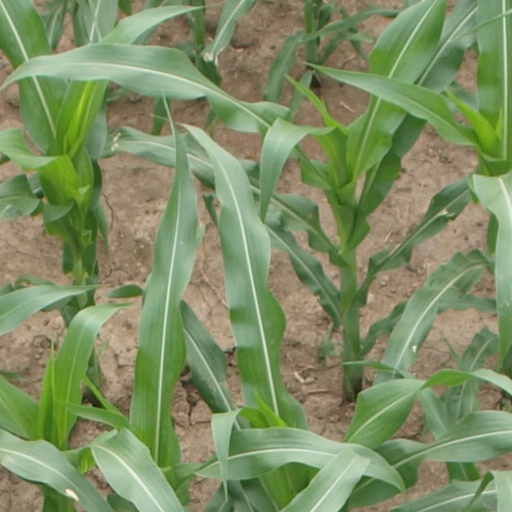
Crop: maize; corn